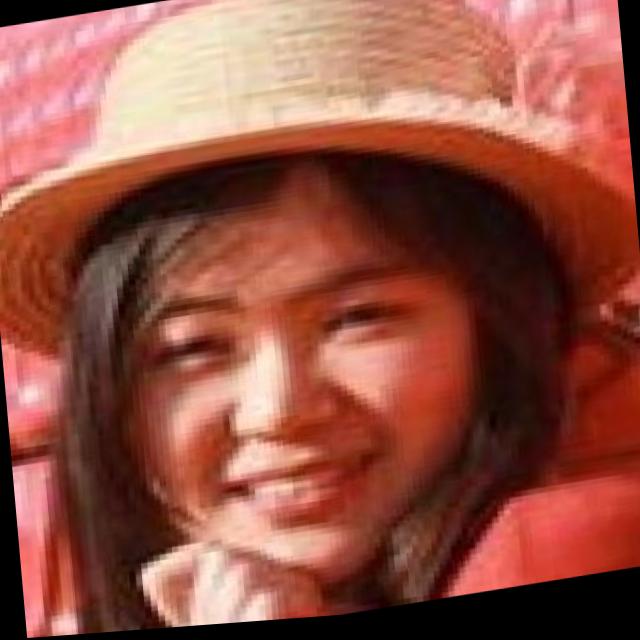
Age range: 21-44